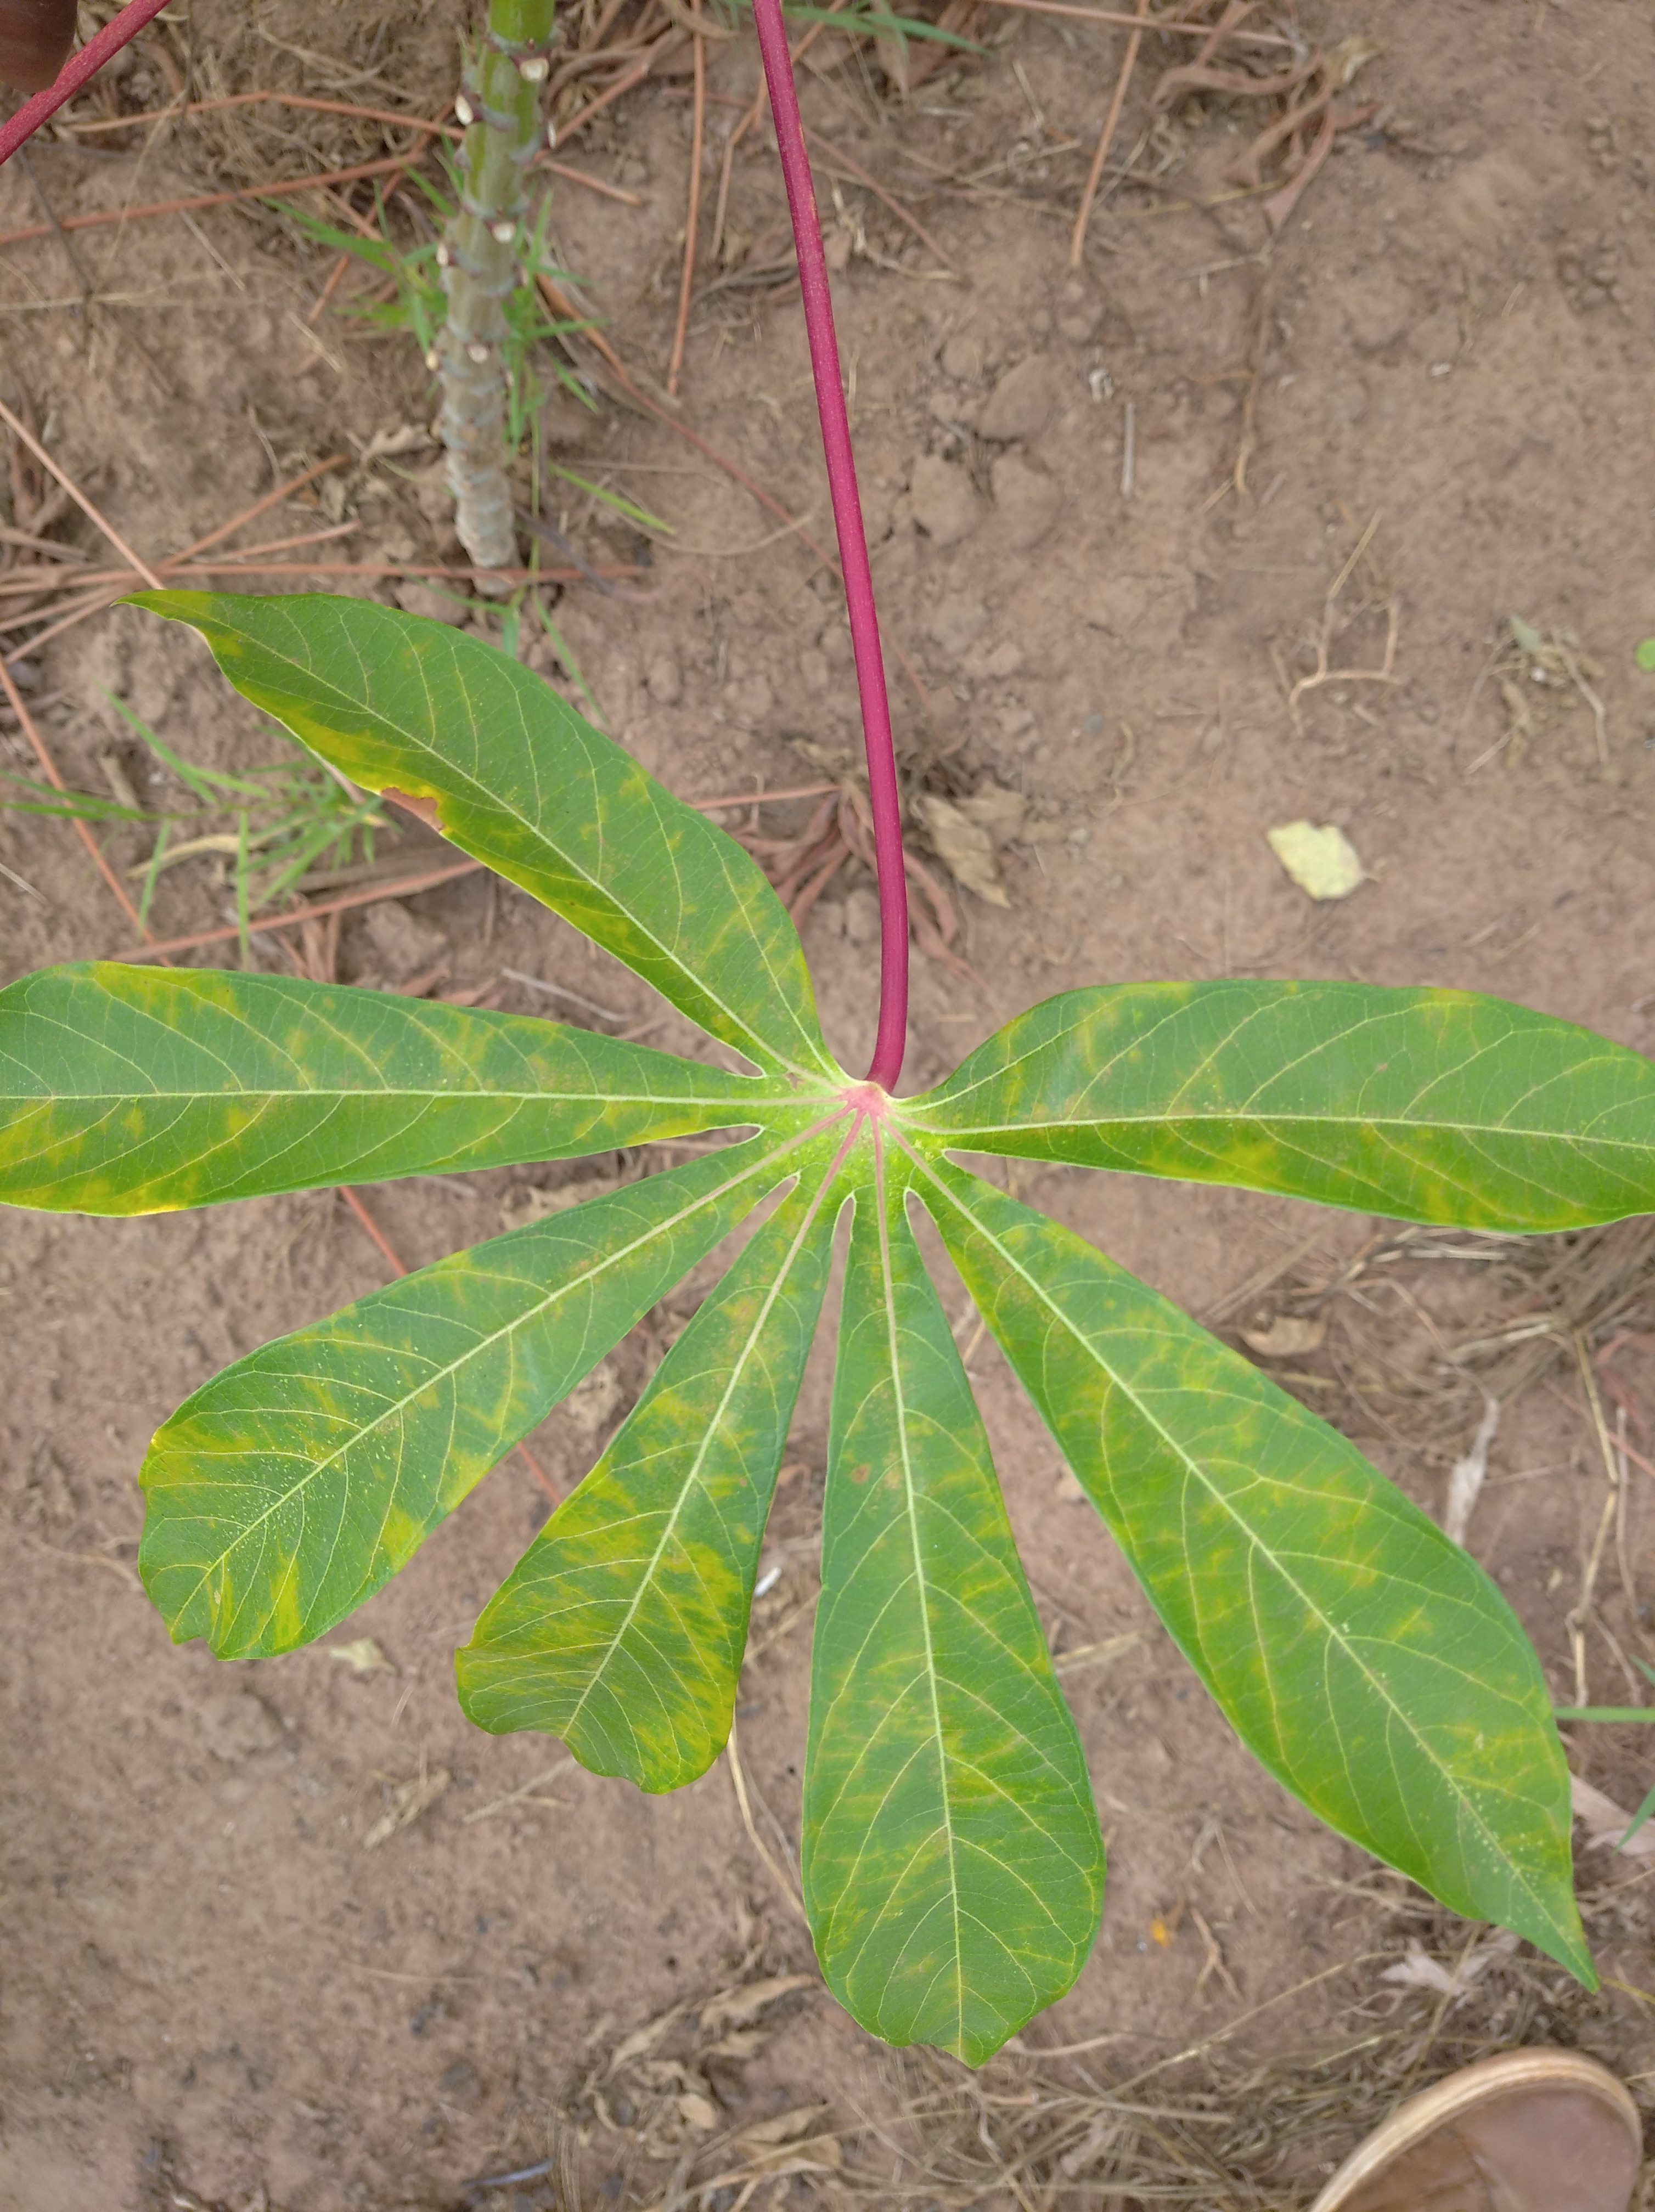
Label: cassava brown streak disease (cbsd)